Battle of the Yarmuk

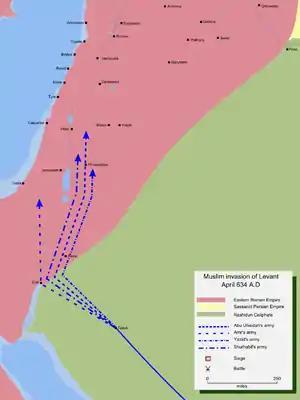
Map detailing the Rashidun Caliphate's invasion of the Levant

Once the rebels had been subdued, Abu Bakr began a war of conquest, beginning with Iraq. His most brilliant general, Khalid ibn al-Walid, conquered Iraq in a series of successful campaigns against the Sassanid Persians. Abu Bakr's confidence grew, and once Khalid had established his stronghold in Iraq, Abu Bakr issued a call to arms for the invasion of Syria in February 634. The Muslim invasion of Syria was a series of carefully planned and well-co-ordinated military operations, which employed strategy, instead of pure strength, to deal with the Byzantine defensive measures.